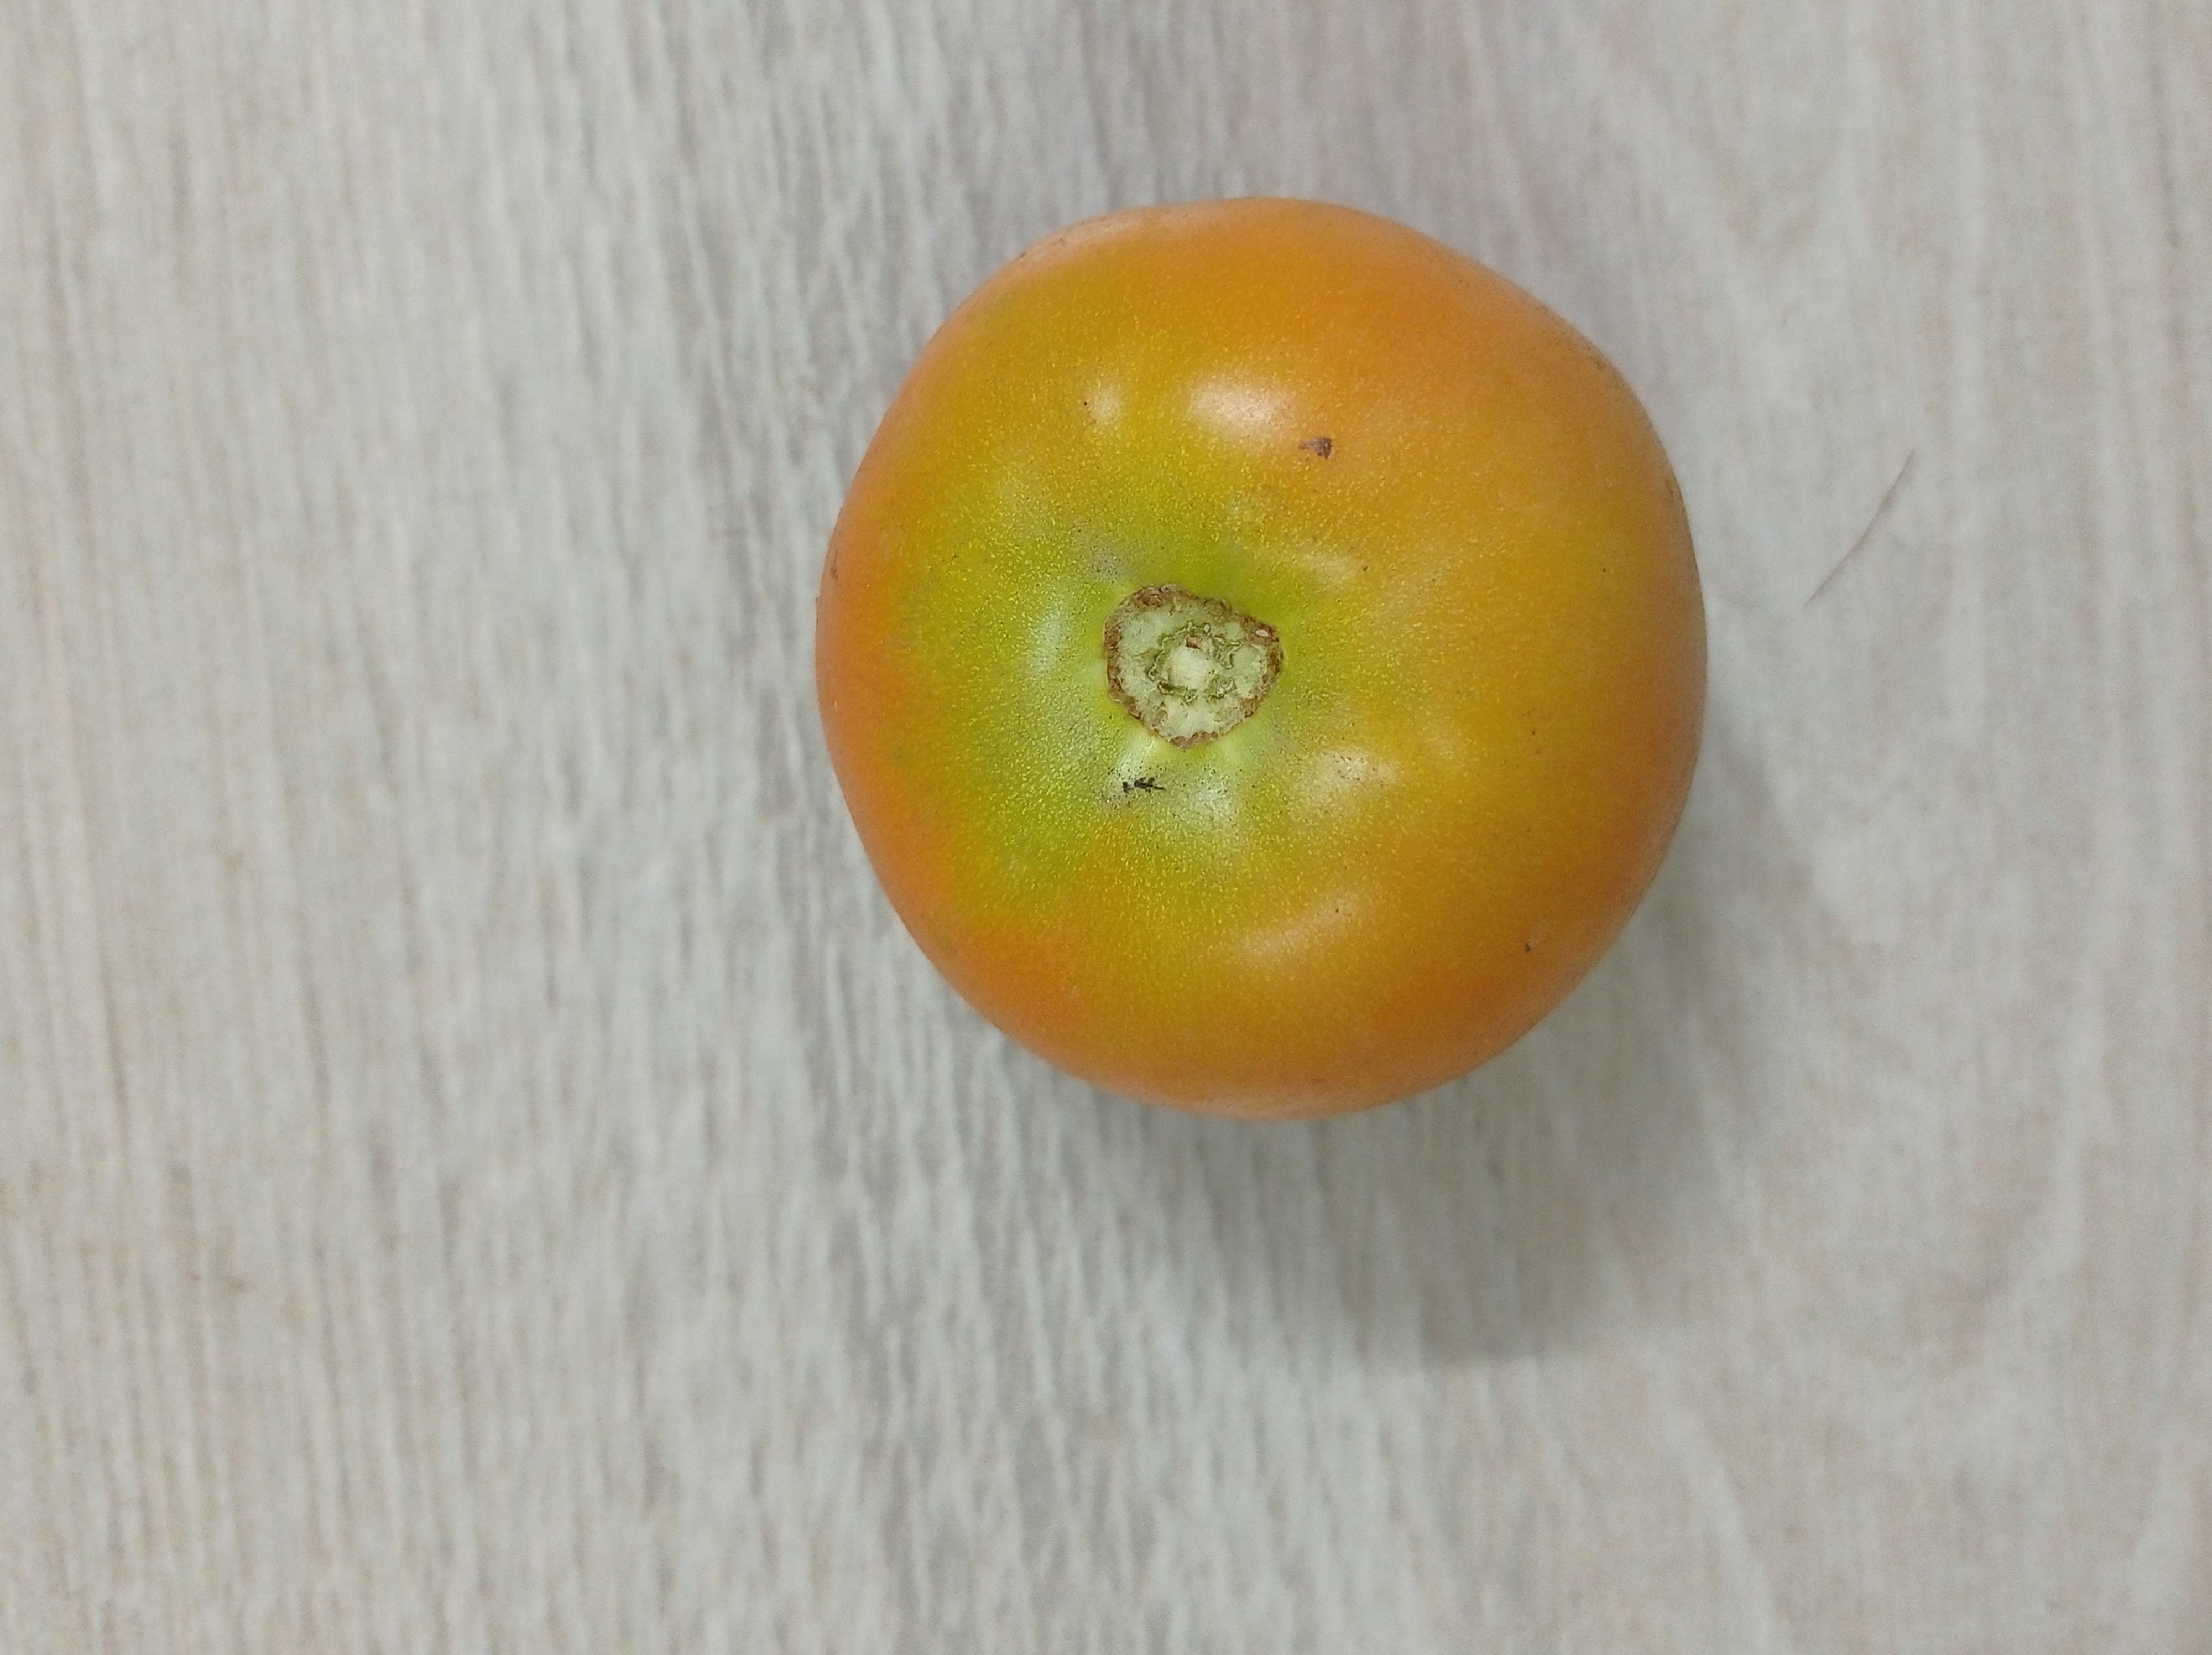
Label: Fresh